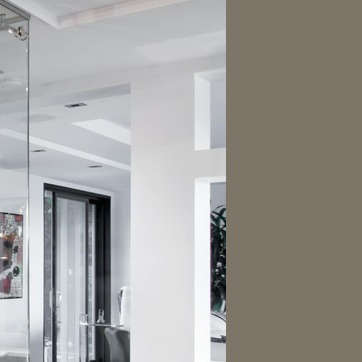
Material: painted